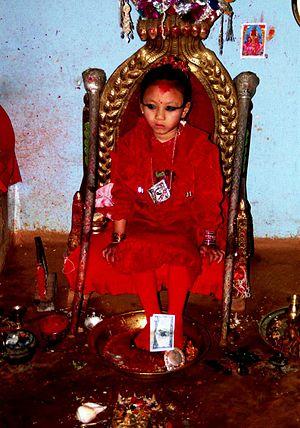
Une Kumari est une jeune fille vénérée comme une déesse vivante au Népal.